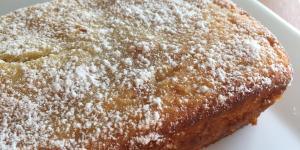
bizcocho de limon con yogur